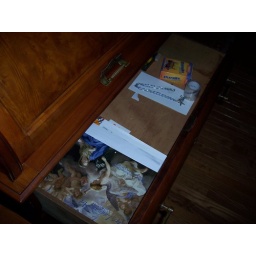
top drawer in secretary desk in living room.